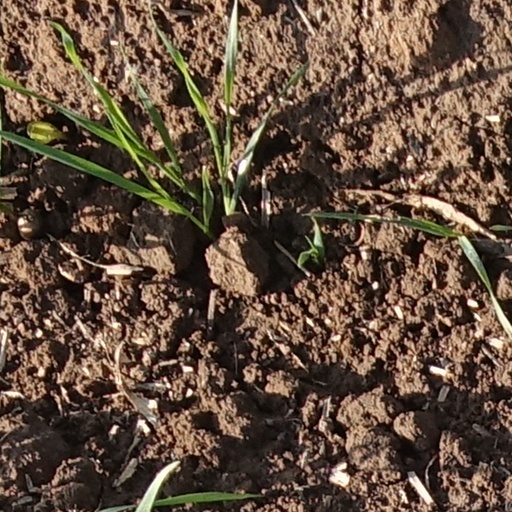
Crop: wheat